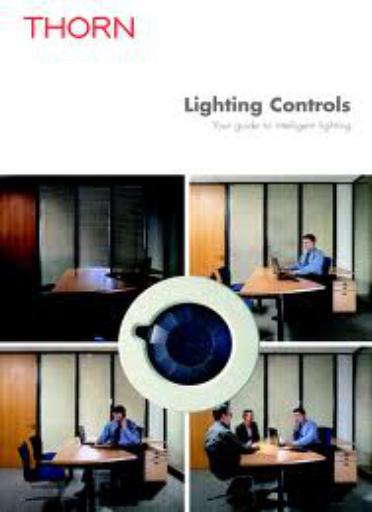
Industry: Others